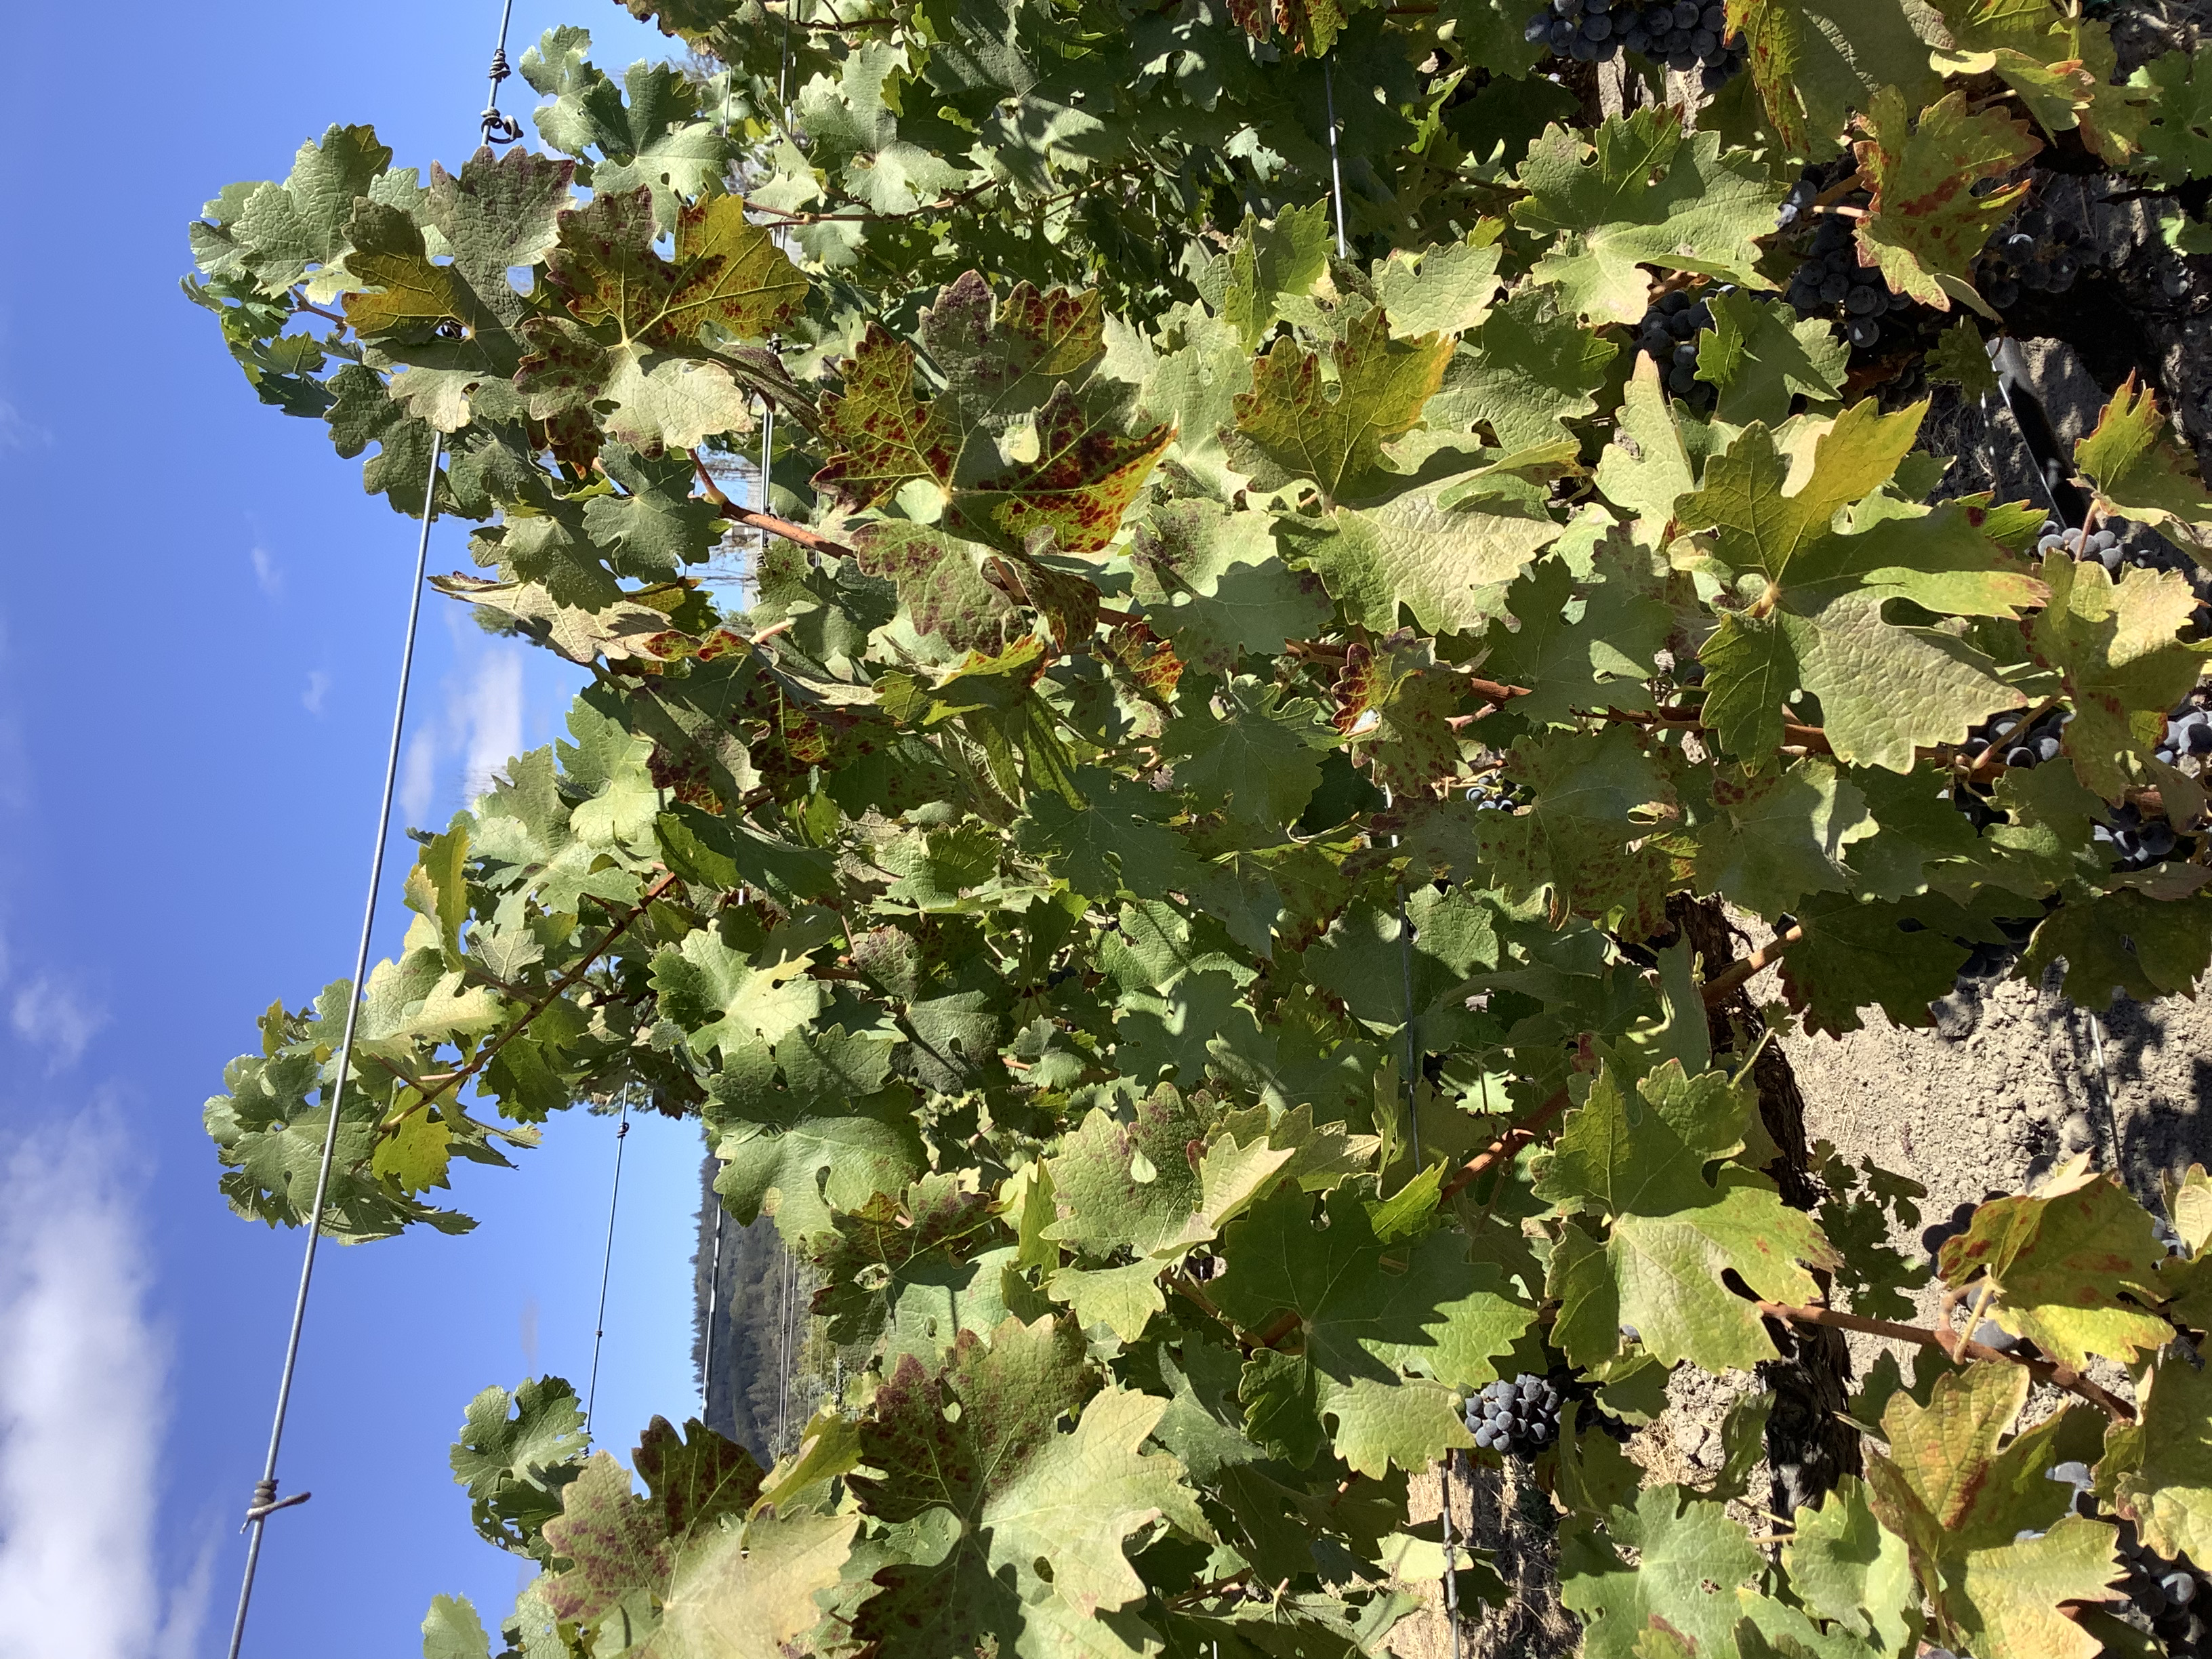
Label: Leafroll 3